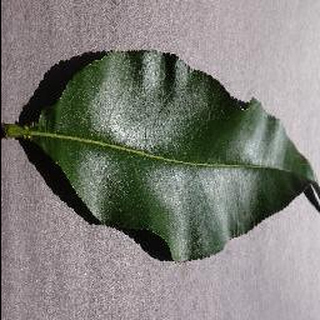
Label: healthy_peach